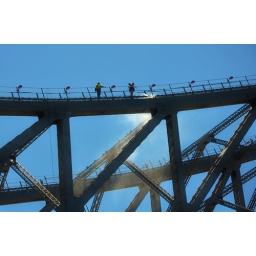
story bridge over brisbane river